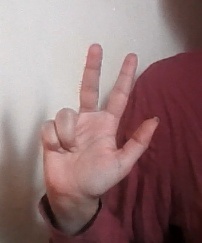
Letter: al